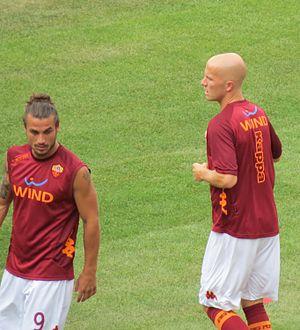
Pablo Daniel Osvaldo, né le 12 janvier 1986 à Buenos Aires, est un footballeur international italien possédant également la nationalité argentine évoluant au poste d'attaquant au CA Banfield.